Kilinochchi

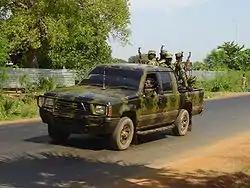
LTTE troops in Kilinochchi, 2004

The LTTE first took hold of the town in 1990 when the Army withdrew its garrisons from Kilinochchi. Then the area was retaken by the Army during Operation Sathjaya in September 1996. The town again fell into the LTTE's control in September 1998 who held their administrative hub there until retreating during the Battle of Kilinochchi on 2 January 2009. Security Forces Headquarters – Kilinochchi was established on June 29, 2009.